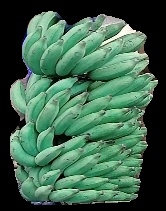
Variety: elakki-bale
Grade: grade1